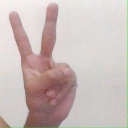
अक्षर: क